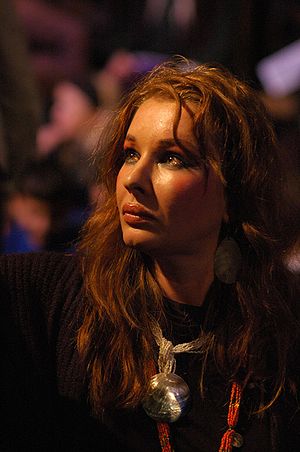
Natacha Atlas
Natacha Atlas
Natacha Atlas er en belgisk musiker, der forbinder arabiske og afrikanske elementer med moderne elektronisk musik. Hendes familie har rødder i Egypten, Palæstina og Storbritannien, og gennem det meste af sit liv har hun rejst omkring i verden med udgangspunkt i sine skiftende hjem i Bruxelles, Grækenland, Egypten og Storbritannien. De mange forskellige kulturer har i høj grad påvirket hende og hendes musik.